Mecca Ointment

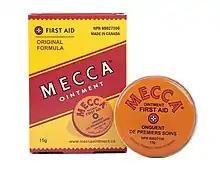
Mecca Ointment

Mecca Ointment is the product name of a first aid ointment used for the temporary relief of pain and/or itching associated with minor burns, sunburn, minor cuts, scrapes, insect bites and for the temporary protection of minor skin irritations. The formulation contains the medicinal ingredients Phenol 0.5%, Camphor 0.5% and Zinc Oxide 1.25%. Mecca Ointment is currently available for sale in Canada.